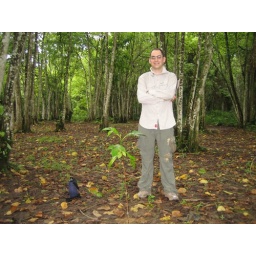
Me with a tree I planted inthe forest in Kinabatangan